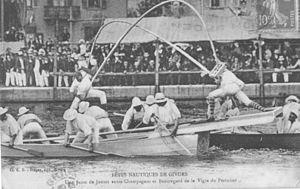
Joute Givordine entre 1900 et 1950
La Guinguette est un roman de l'écrivain Bernard Clavel paru en 1997 aux éditions Albin Michel et écrit entre les années 1992 et 1997.
La joute nautique est un sport pratiqué essentiellement en France, en Allemagne et en Suisse, consistant en une confrontation entre deux jouteurs montés sur des barques propulsées par des rameurs ou, selon la méthode pratiquée, par un moteur. Il existe plusieurs méthodes de joutes selon les régions.